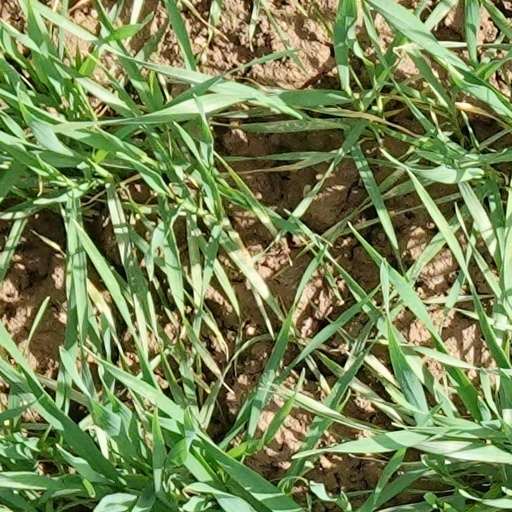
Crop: wheat